Rohingya conflict

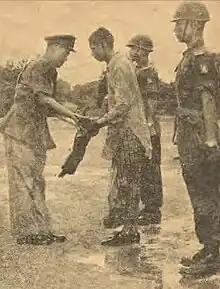
A Rohingya mujahid surrenders his weapon to Brigadier-General Aung Gyi, 4 July 1961

In the latter half of 1954, the mujahideen again began attacking local authorities and soldiers stationed around Maungdaw, Buthidaung and Rathedaung. Hundreds of ethnic Rakhine Buddhists began hunger strikes in Rangoon (present-day Yangon) in protest of the attacks and to encourage the government to respond. The government subsequently launched Operation Monsoon in October 1954.